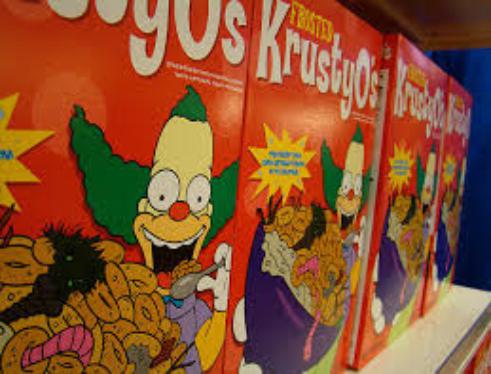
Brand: Krusty-O's
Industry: Leisure